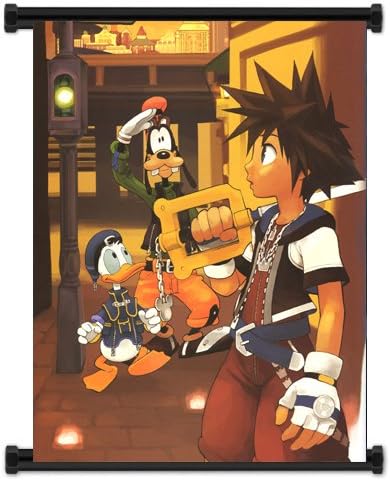
Kingdom Hearts Game Fabric Wall Scroll Poster (16"x21") Inches
Category: Amazon Home
Wall Scroll poster
Features: Decorate your walls with this brand new sturdy Wall Scroll | Durable fabric (much better than a regular poster) | Easy to frame (comes with 2 hanging hooks) and makes a great gift too